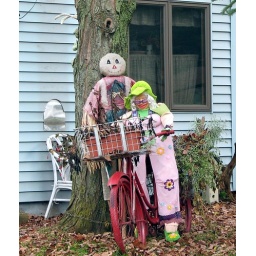
went past this house and had to turn my car around to get this photo....scarey!